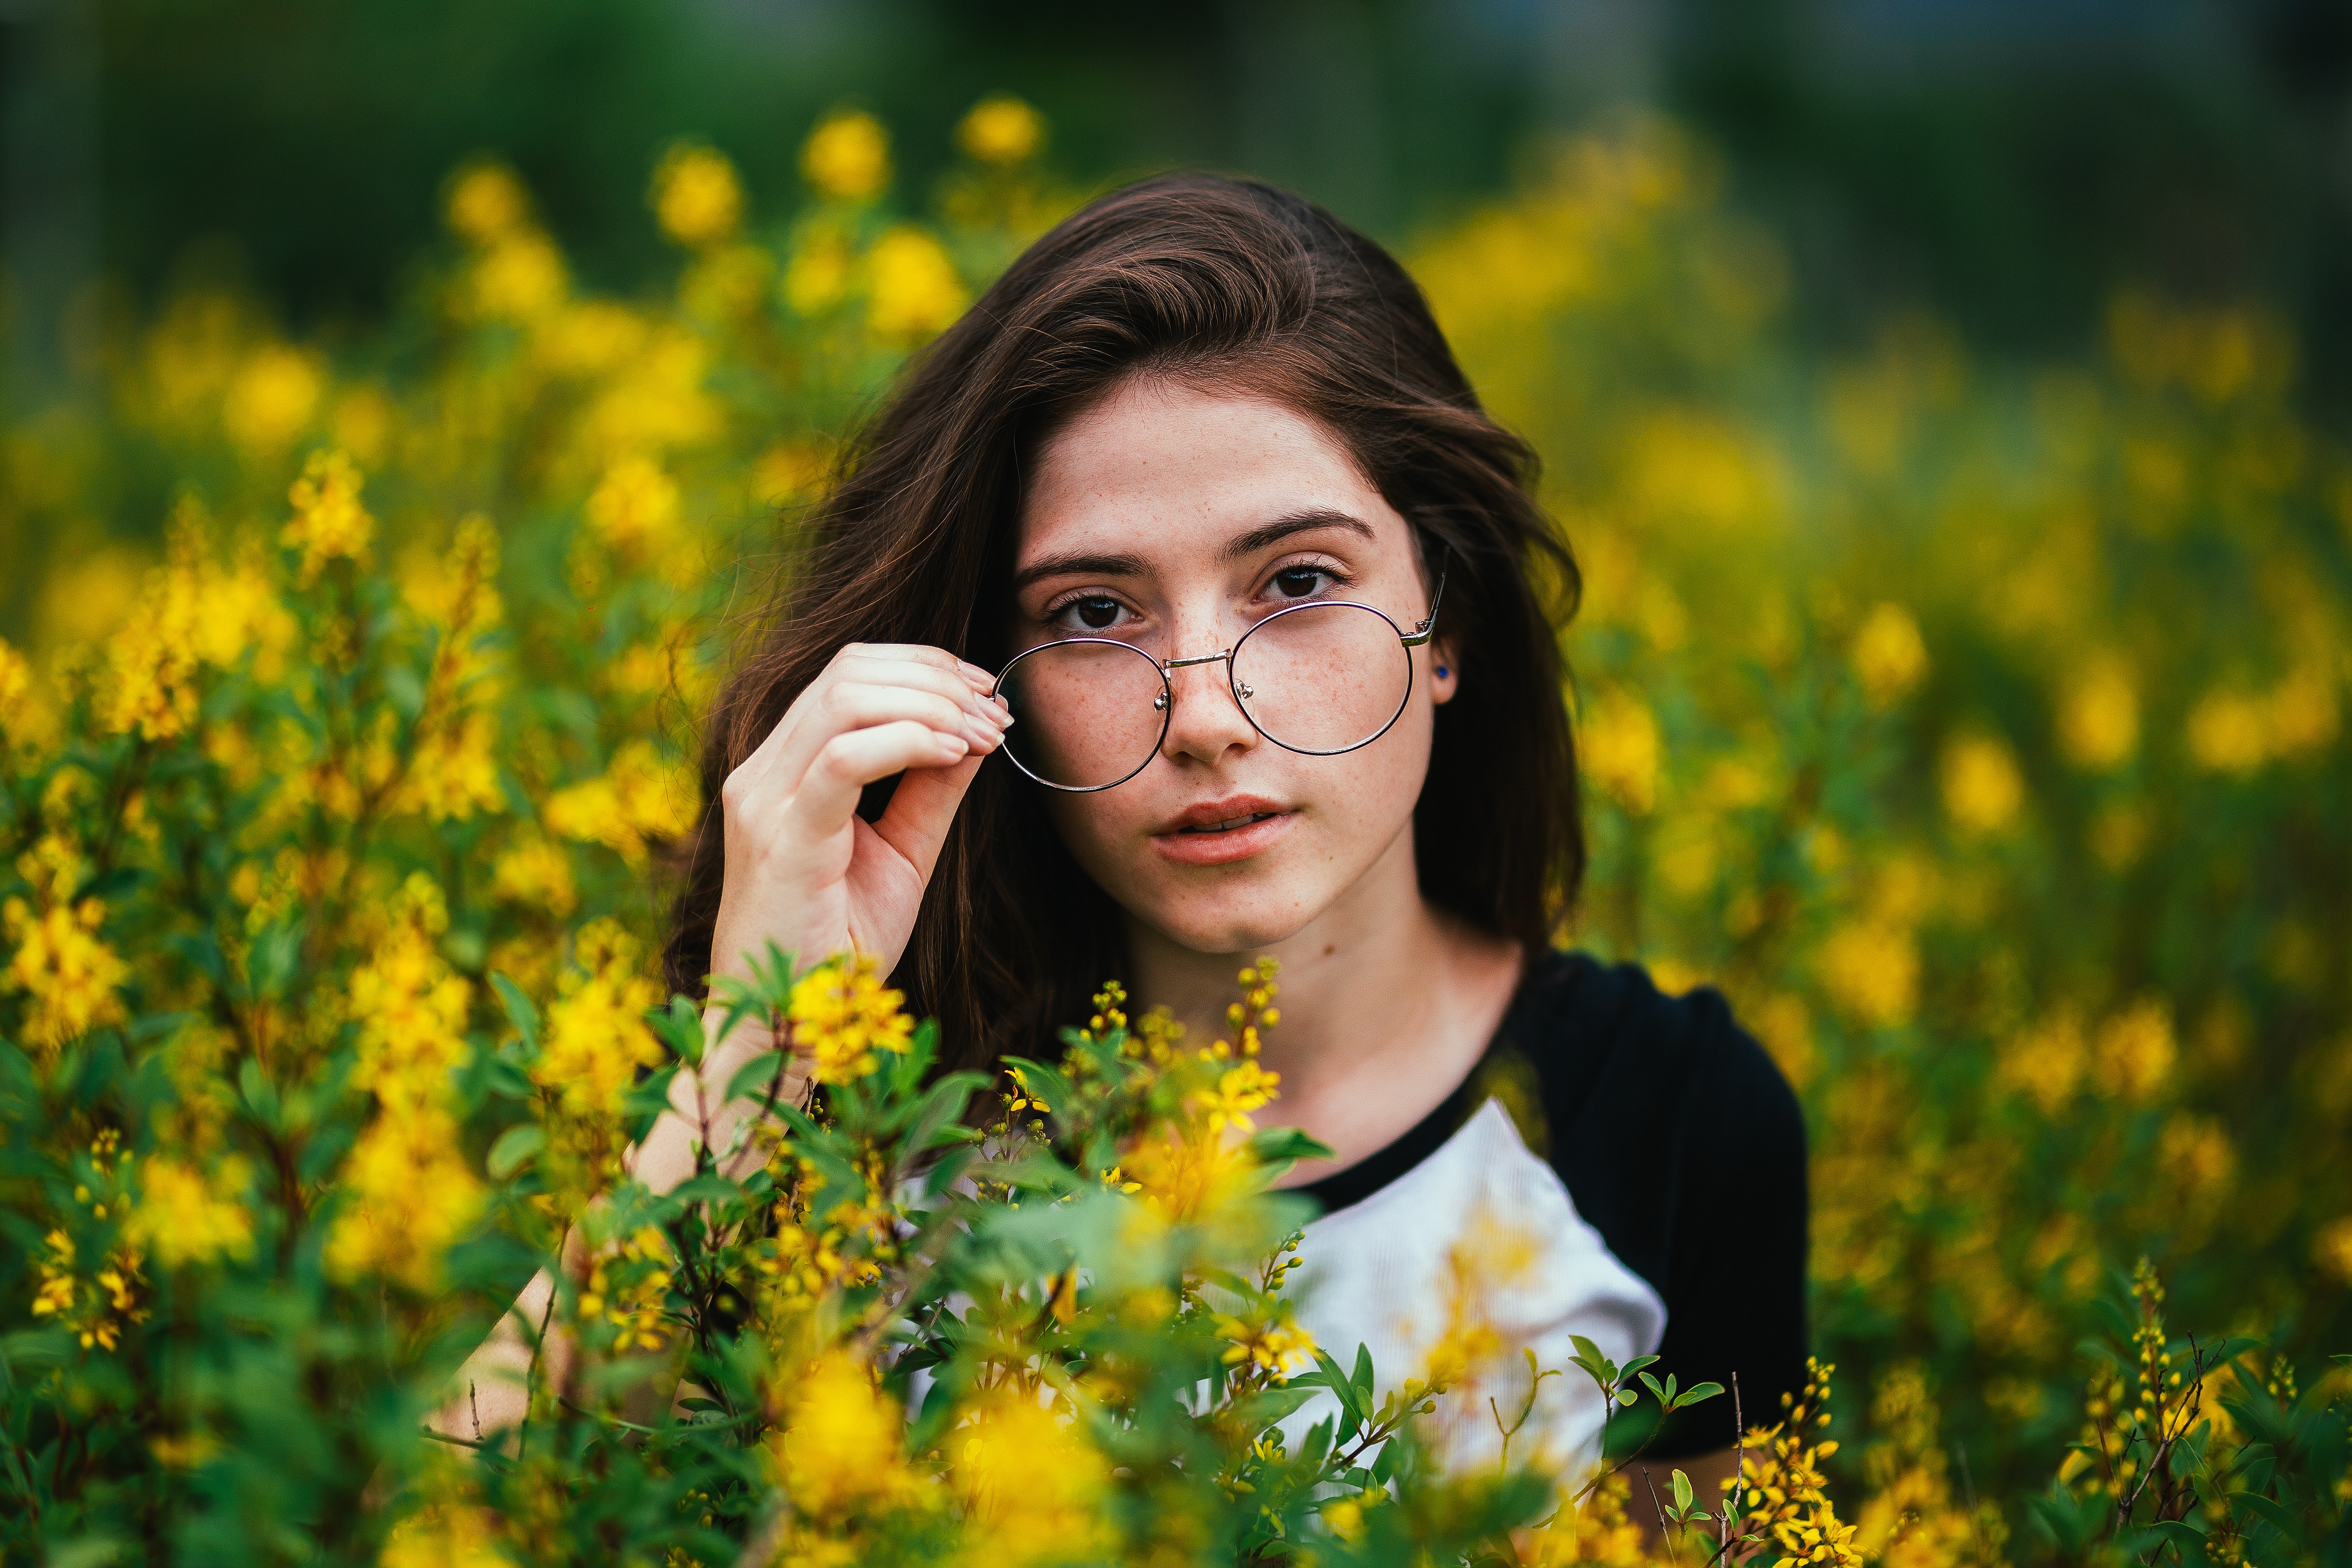
People in nature, hair, yellow, canola, meadow, beauty, mustard plant, rapeseed, grass, spring, flower, plant, botany, smile, summer, photography, happy, field, wildflower, portrait, sunlight, black hair, brown hair, mustard and cabbage family, long hair, dress, portrait photography, photo shoot, vegetable, grassland